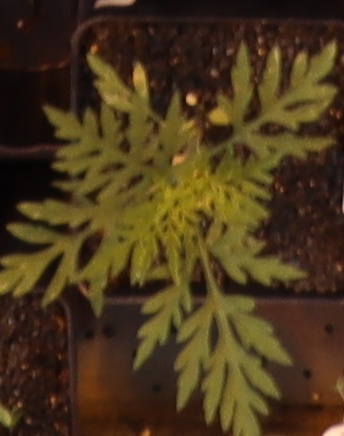
Label: Ragweed